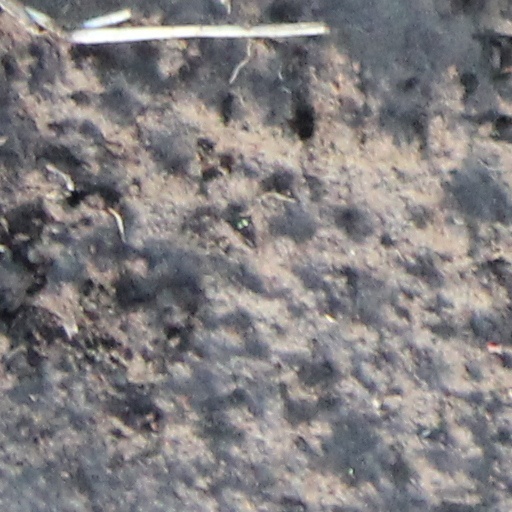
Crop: wheat